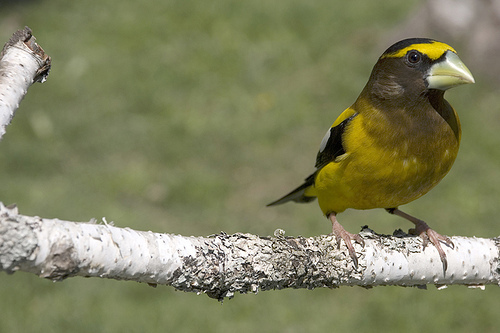
the body and eyes region are all bright yellow, while the wings are black and white, and the beak is half the size of the head.
this colorful bird has a yellow crown, black eye brow, and brown, yellow and black feathers covering the rest of its body.
this is a yellow bird with black wings and a white beak.
mostly yellow bird with tan throat and nape, yellow crown and thick pearlish white bill.
this smaller bird has a yellow breast, black wings, and a whitish beak
this bird is mostly black with yellow feathers on it's crown and belly, and the bill is short but wide.
this yellow and black bird has a curved pearlescent beak and white marks on the wing.
this bird is yellow with black and has a very short beak.
this bird is yellow with black and has a long, pointy beak.
a small bird with yellow belly and pointed beak.
Species: Evening Grosbeak